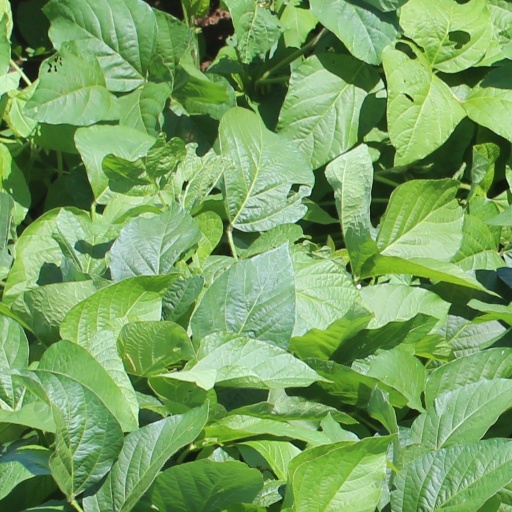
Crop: soybean